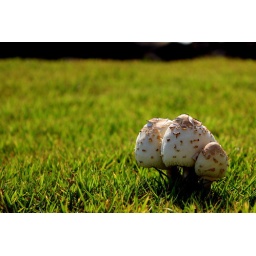
Spotted a few mushrooms in the grass of close to the ocean and decided to take a shot of it. :]